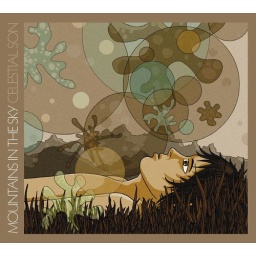
mountains in the sky